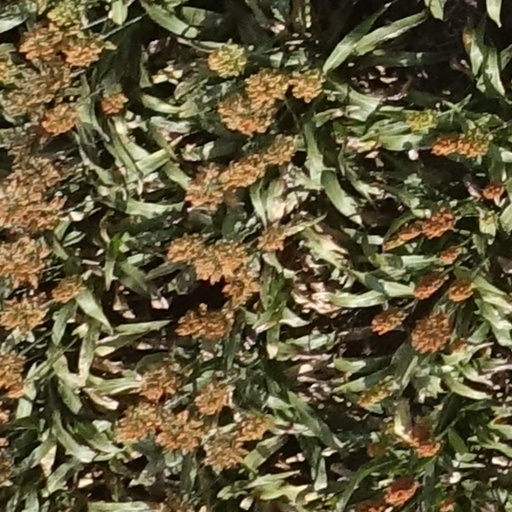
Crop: sorghum